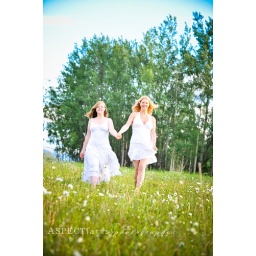
A wonderful window of sunshine in a field of daisies. This session was magical!